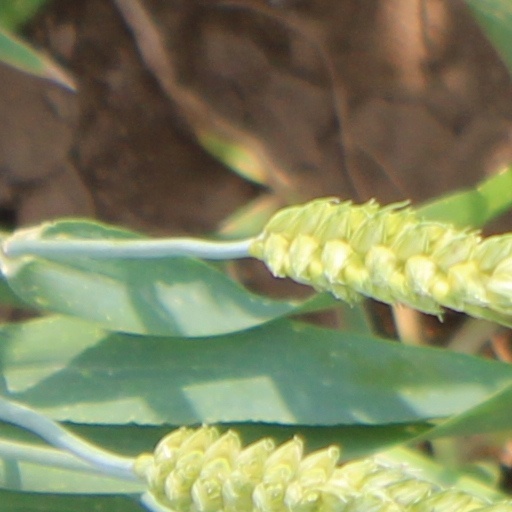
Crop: wheat